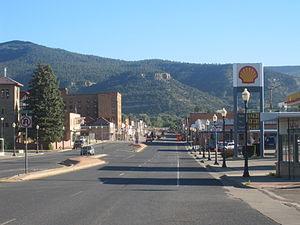
La ville de Raton est le siège du comté de Colfax, situé dans l’État du Nouveau-Mexique, aux États-Unis. Sa population s’élevait à 6 885 habitants lors du recensement de 2010, estimée à 6 035 habitants en 2018.